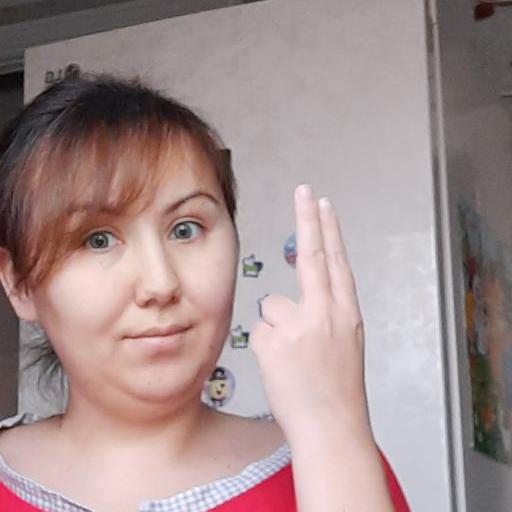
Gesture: two_up_inverted